Strastnoy Boulevard

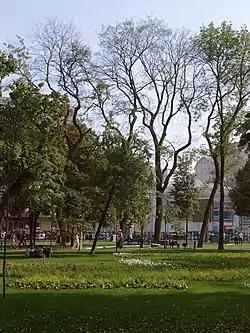

Strastnoy Boulevard is a major boulevard in Moscow. It begins in the Tverskoy District by Pushkin Square, Tverskaya Street and Tverskoy Boulevard. The boulevard ends at Petrovka Street, although east of Petrovka, it becomes Petrovsky Boulevard, where it heads to Clean Ponds. The Strastnoy Boulevard is a part of the Boulevard Ring.